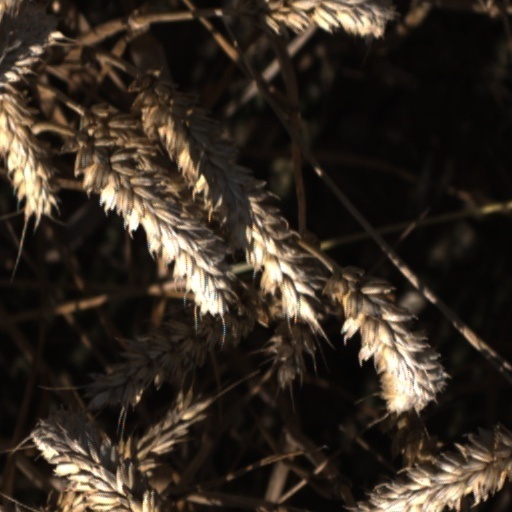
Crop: wheat